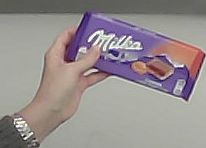
Product: milka_chocolate